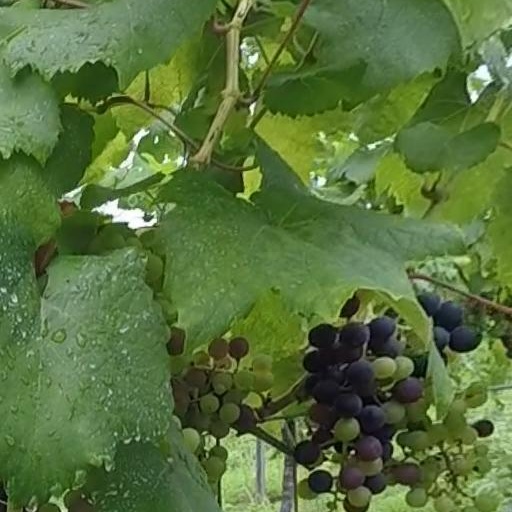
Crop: grape